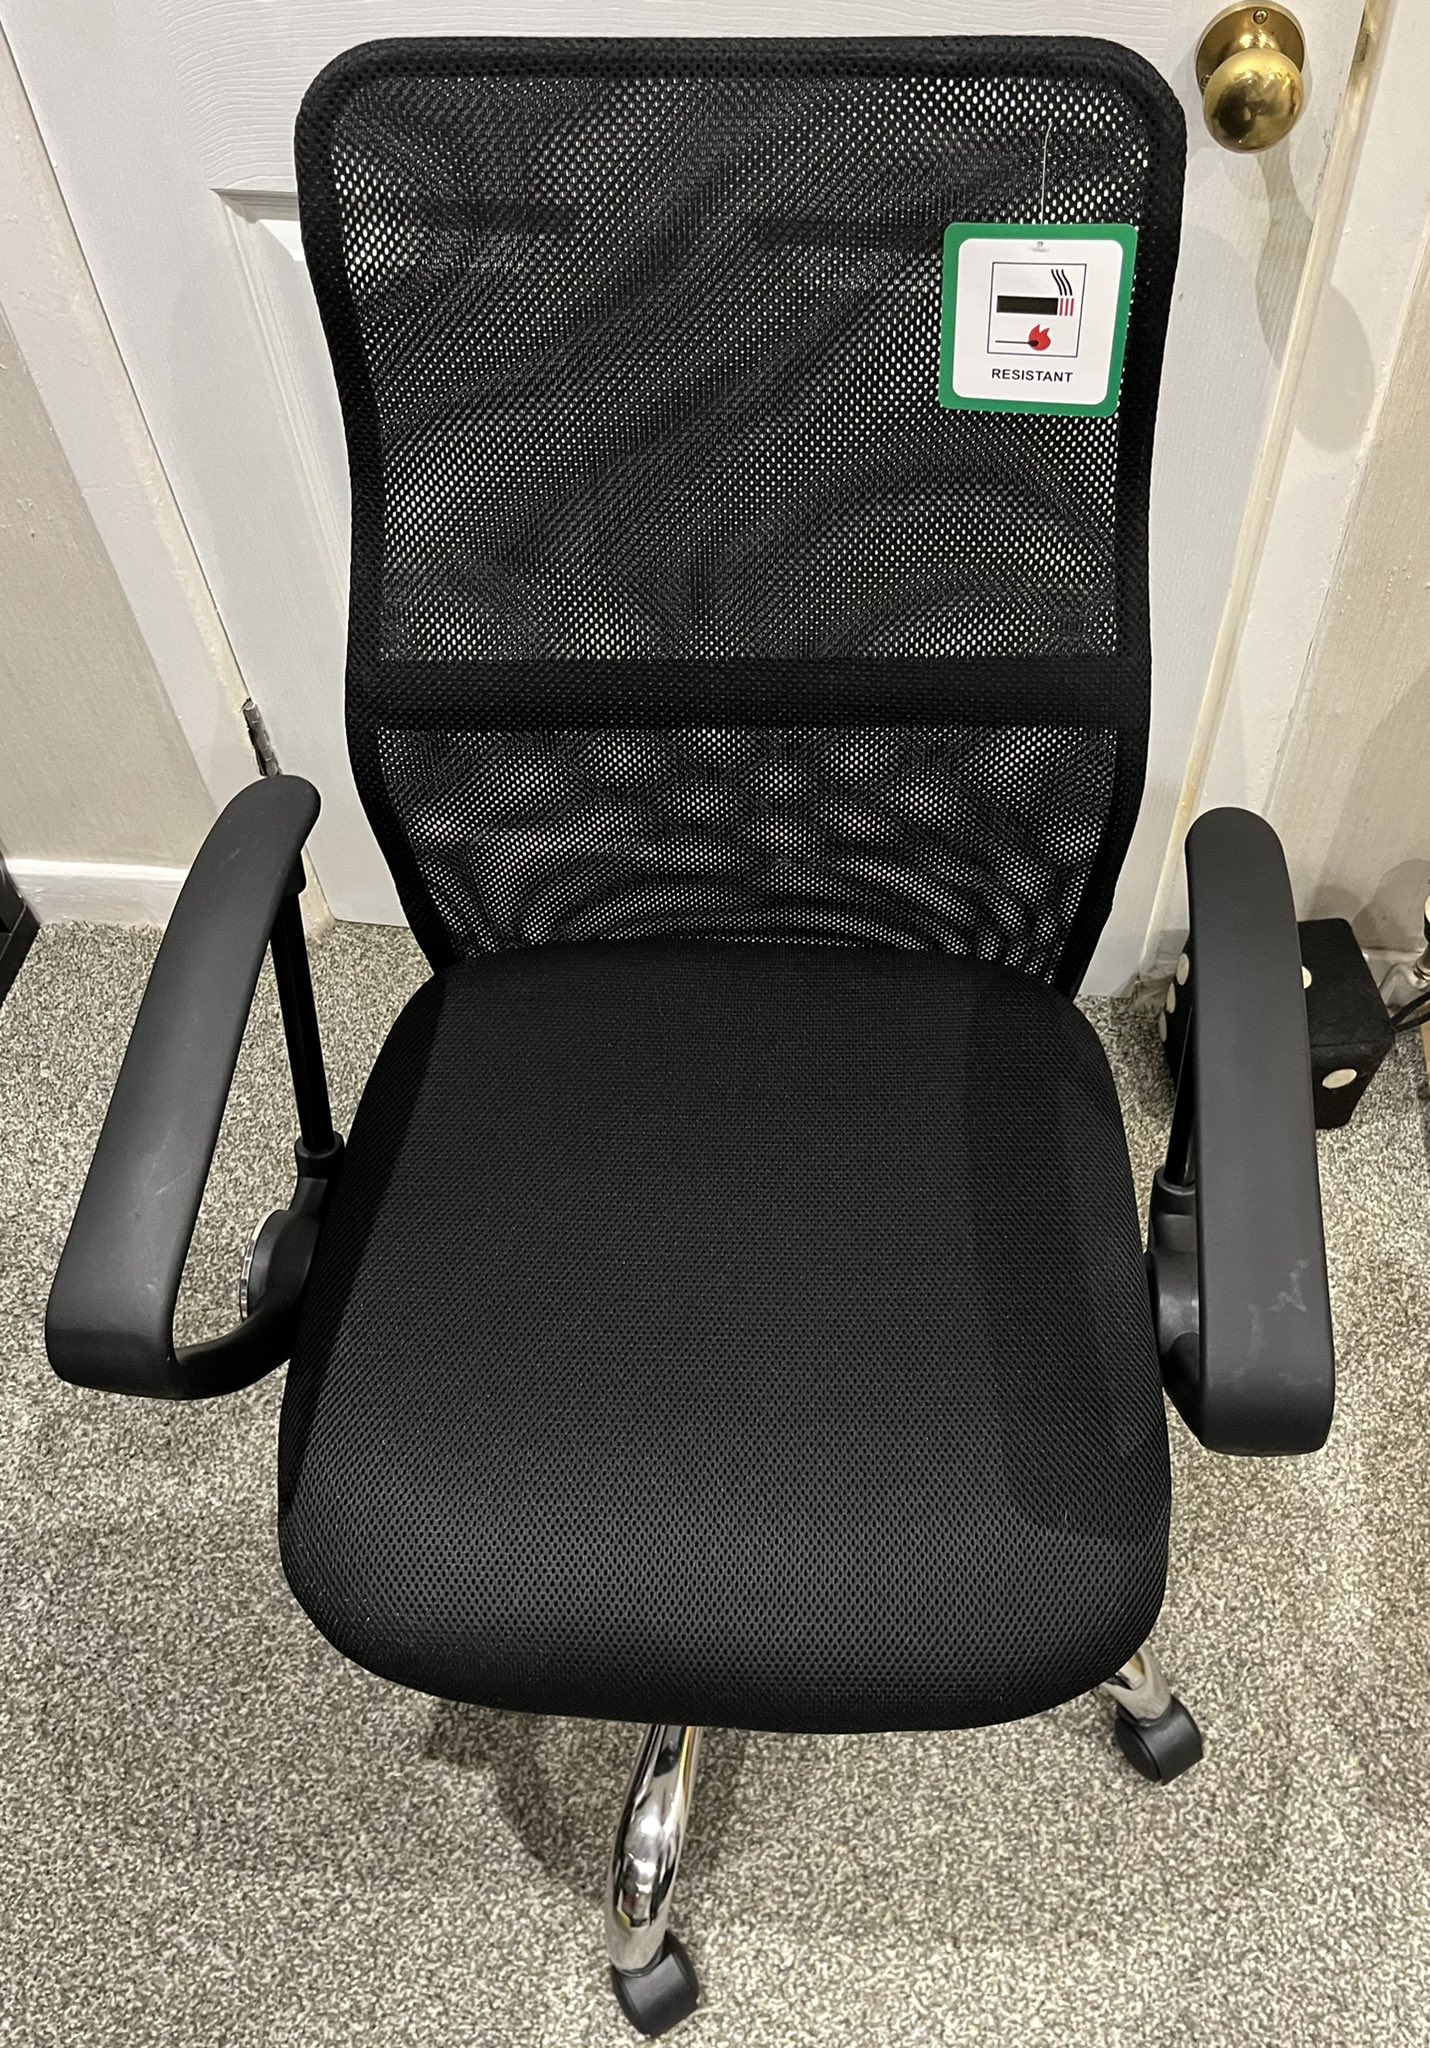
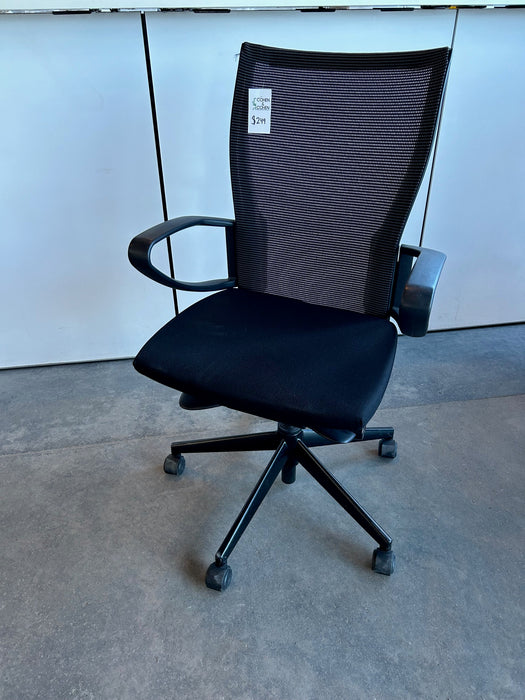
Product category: items_chair
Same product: no